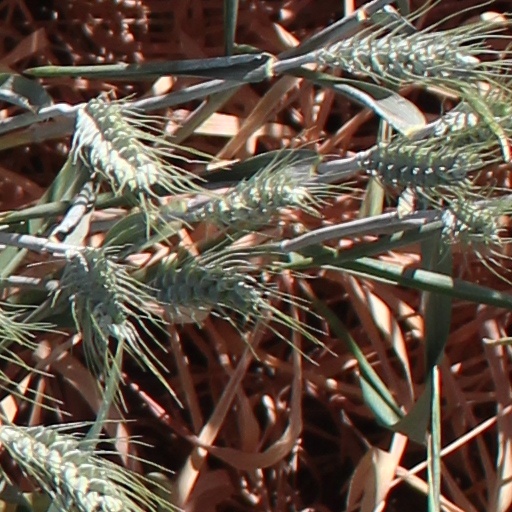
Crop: wheat